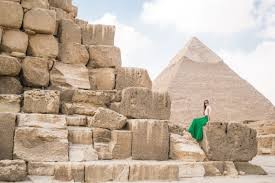
Landmark: Pyramids of Giza